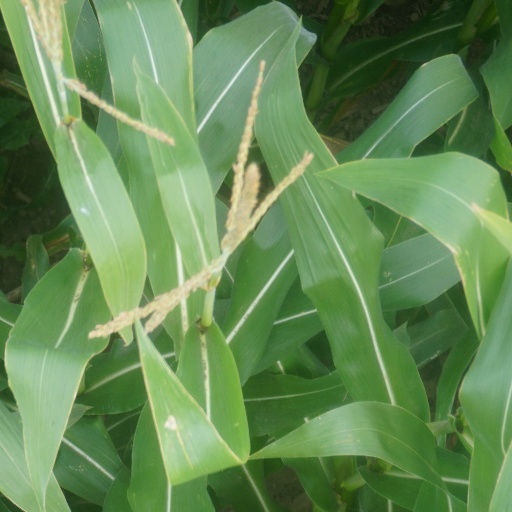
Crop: maize; corn